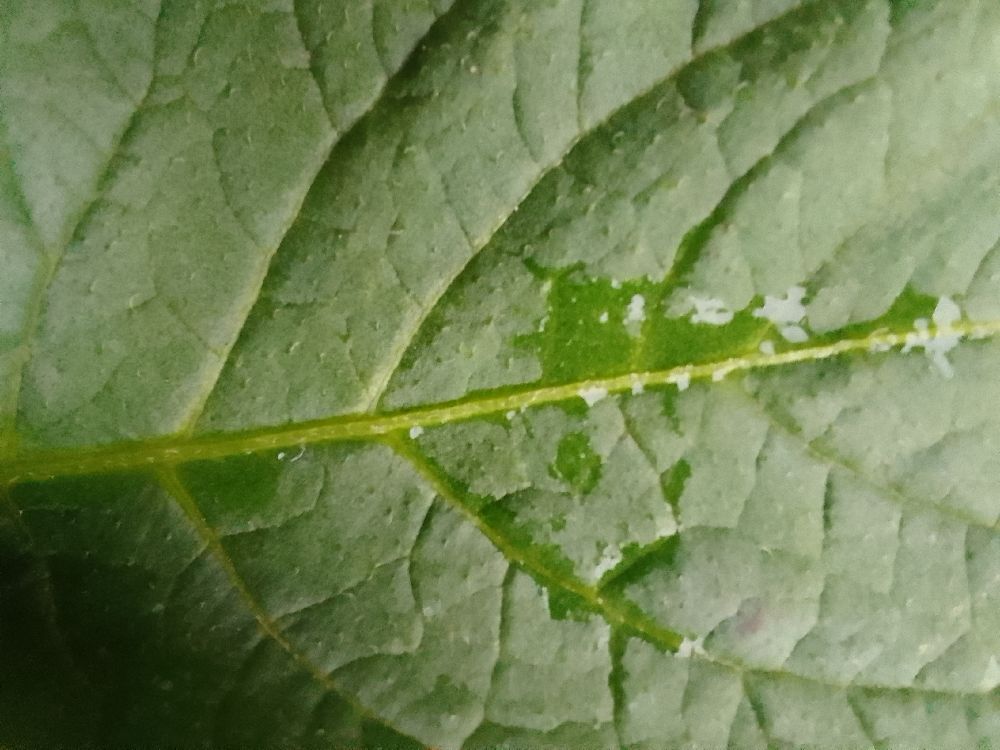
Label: Healthy